List of Gotham (franchise) characters

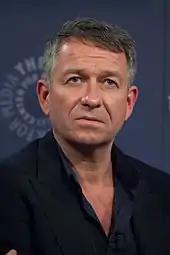
Sean Pertwee

Alfred Pennyworth (portrayed by Sean Pertwee; seasons 1–5; Jack Bannon; "Pennyworth"), an ex-Special Air Service operative, is the butler and legal guardian of Bruce Wayne. Though technically Bruce's legal guardian, Alfred is still more willing to go along with Bruce's whims of investigating leads to the murder of his parents. Alfred is teaching Bruce basic self-defense.